Breeders' Cup

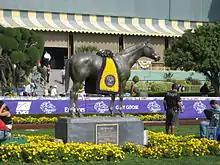
The saddling paddock, decorated for the Breeders' Cup

In 2006 Greg Avioli began serving as interim President and CEO of the Breeders' Cup, and he became the official CEO in April 2007. "This is an exciting time for the Breeders' Cup", said Avioli. "We will continue to focus on growing the international market for our championships, creating a successful two-day event and promoting the Breeders' Cup brand with both our television and sponsorship partners." In 2007, the event was expanded from one to two days and in 2008, the first day was devoted to female horses and the overall purse increased to over $25 million, making it what the "New York Post" called "the richest turf festival in the world." Before the Breeders' Cup expanded to two days, it was generally considered to be the richest day in sports. Beginning in 2008, the second day of the Breeders' Cup became the second-richest. In 2008, a total of $17 million was awarded on that day, down from $20 million in 2007 (two races were moved from Day 2 to Day 1). The richest single day in sports is now another Thoroughbred racing event, Dubai World Cup Night. It features six races with a combined purse of $21 million in 2008. In 2008, the Breeders' Cup Marathon was added but was dropped in April 2014. 2008 also marked the first time most of the races were run on an artificial surface, instead of the traditional dirt.